Olive oil acidity

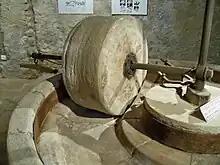
Separation of oil and water during processing reduces the formation of acids

Olive oil contains small amounts of free fatty acids (meaning not attached to other fatty acids in the form of a triglyceride). Free acidity is an important parameter that defines the quality of olive oil. It is usually expressed as a percentage of oleic acid (the main fatty acid present in olive oil) in the oil. As defined by the European Commission regulation No. 2568/91 and subsequent amendments, the highest quality olive oil (extra-virgin olive oil) must feature a free acidity lower than 0.8%. Virgin olive oil is characterized by acidity between 0.8% and 2%, while lampante olive oil (a low quality oil that is not edible) features a free acidity higher than 2%. The increase of free acidity in olive oil is due to free fatty acids that are released from triglycerides.